Jingtianlu station

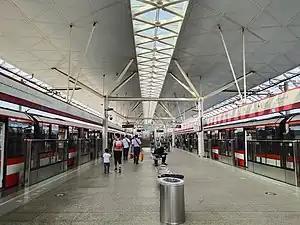

Jingtianlu station, is a station and the eastern terminus of Line 2 of the Nanjing Metro. It started operations on 28 May 2010 along with the rest of Line 2.